Raymundo Cámara Luján

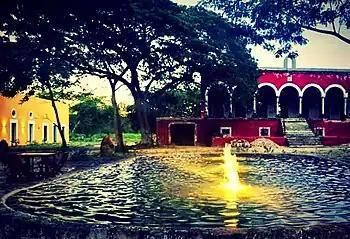

Cámara was the owner of several estates in Temax, including the Haciendas of San Antonio Cámara and Chucmichén. These two haciendas, together, had a combined area of 7,812 hectares (78.12 km) dedicated to henequen production, roughly the size of Guernsey.